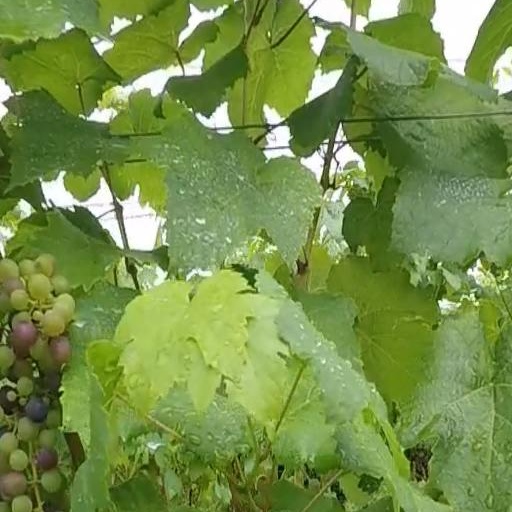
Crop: grape